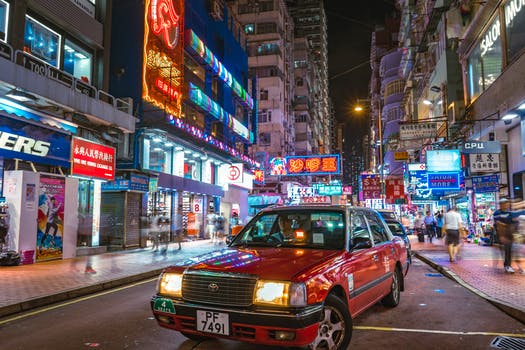
Label: No Watermark